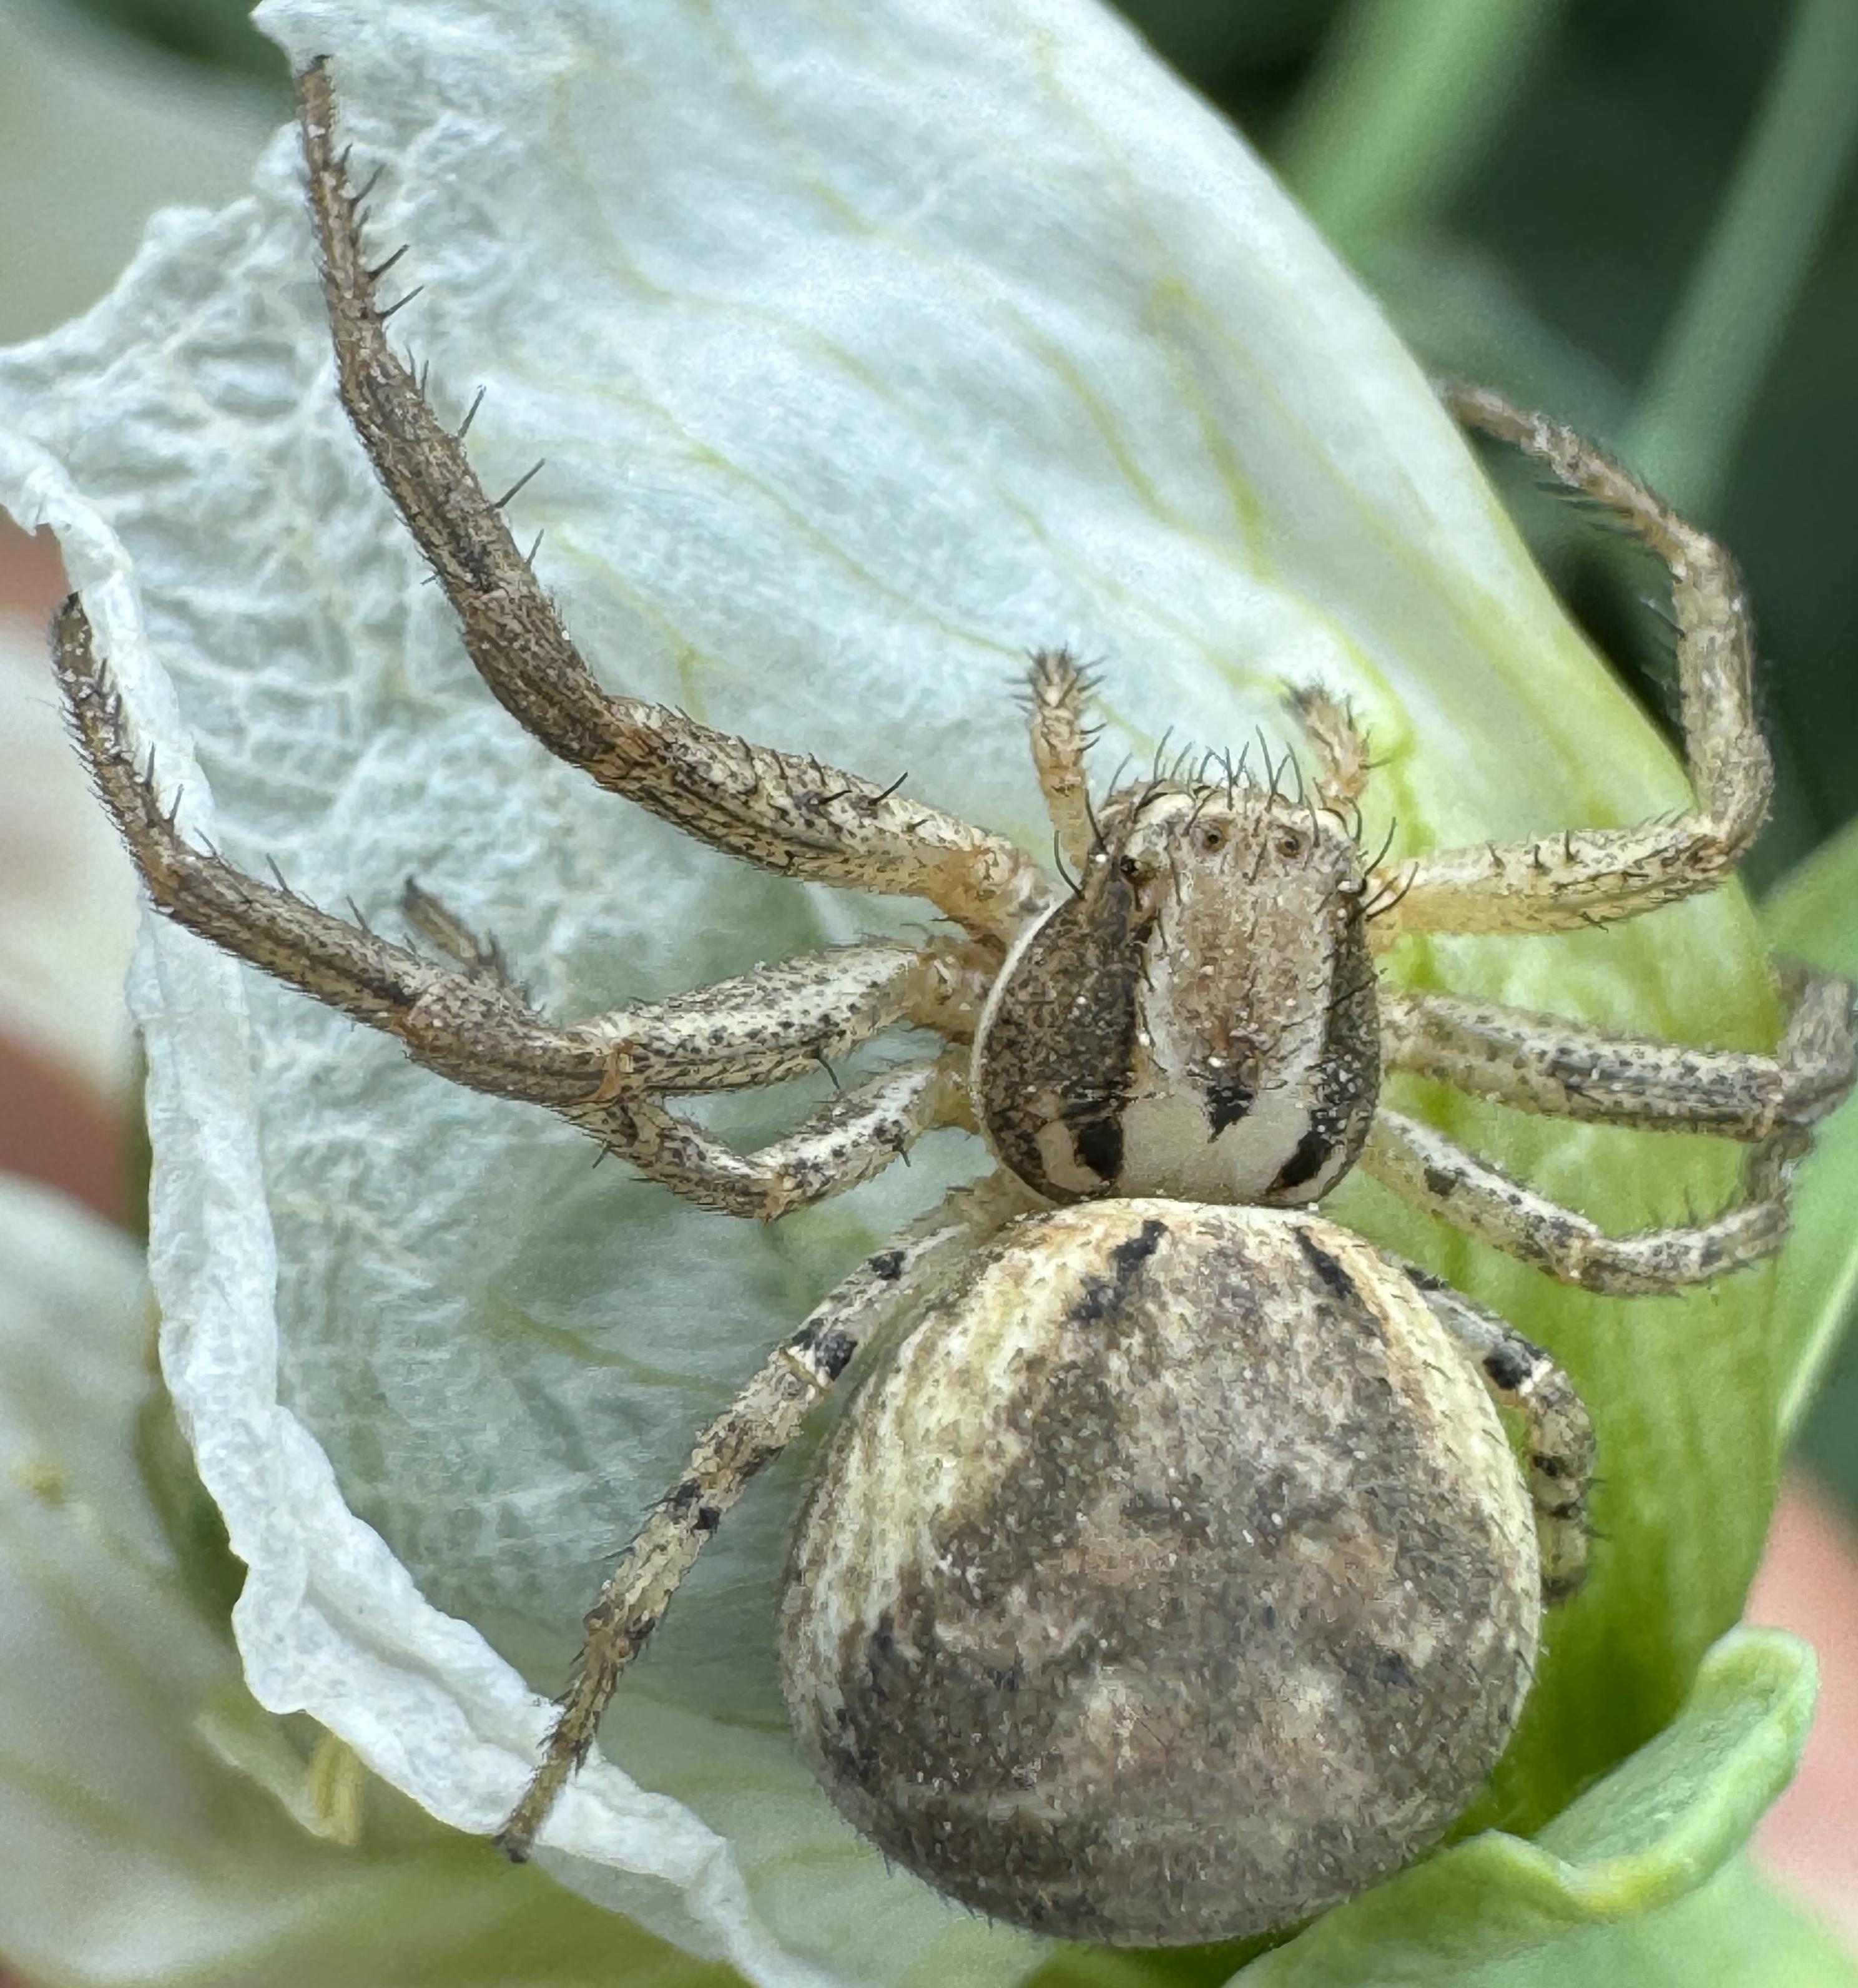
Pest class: predators